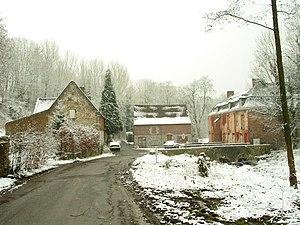
Casteau (Belgique), l’ancien moulin.
Casteau [kasto] est une section de la commune belge de Soignies, située en Région wallonne dans la province de Hainaut. C'était une commune à part entière avant la fusion des communes de 1977. Lors de cette fusion, la superficie de Casteau passa de 11,11 km² à 10,52 km² au profit de la commune de Mons.